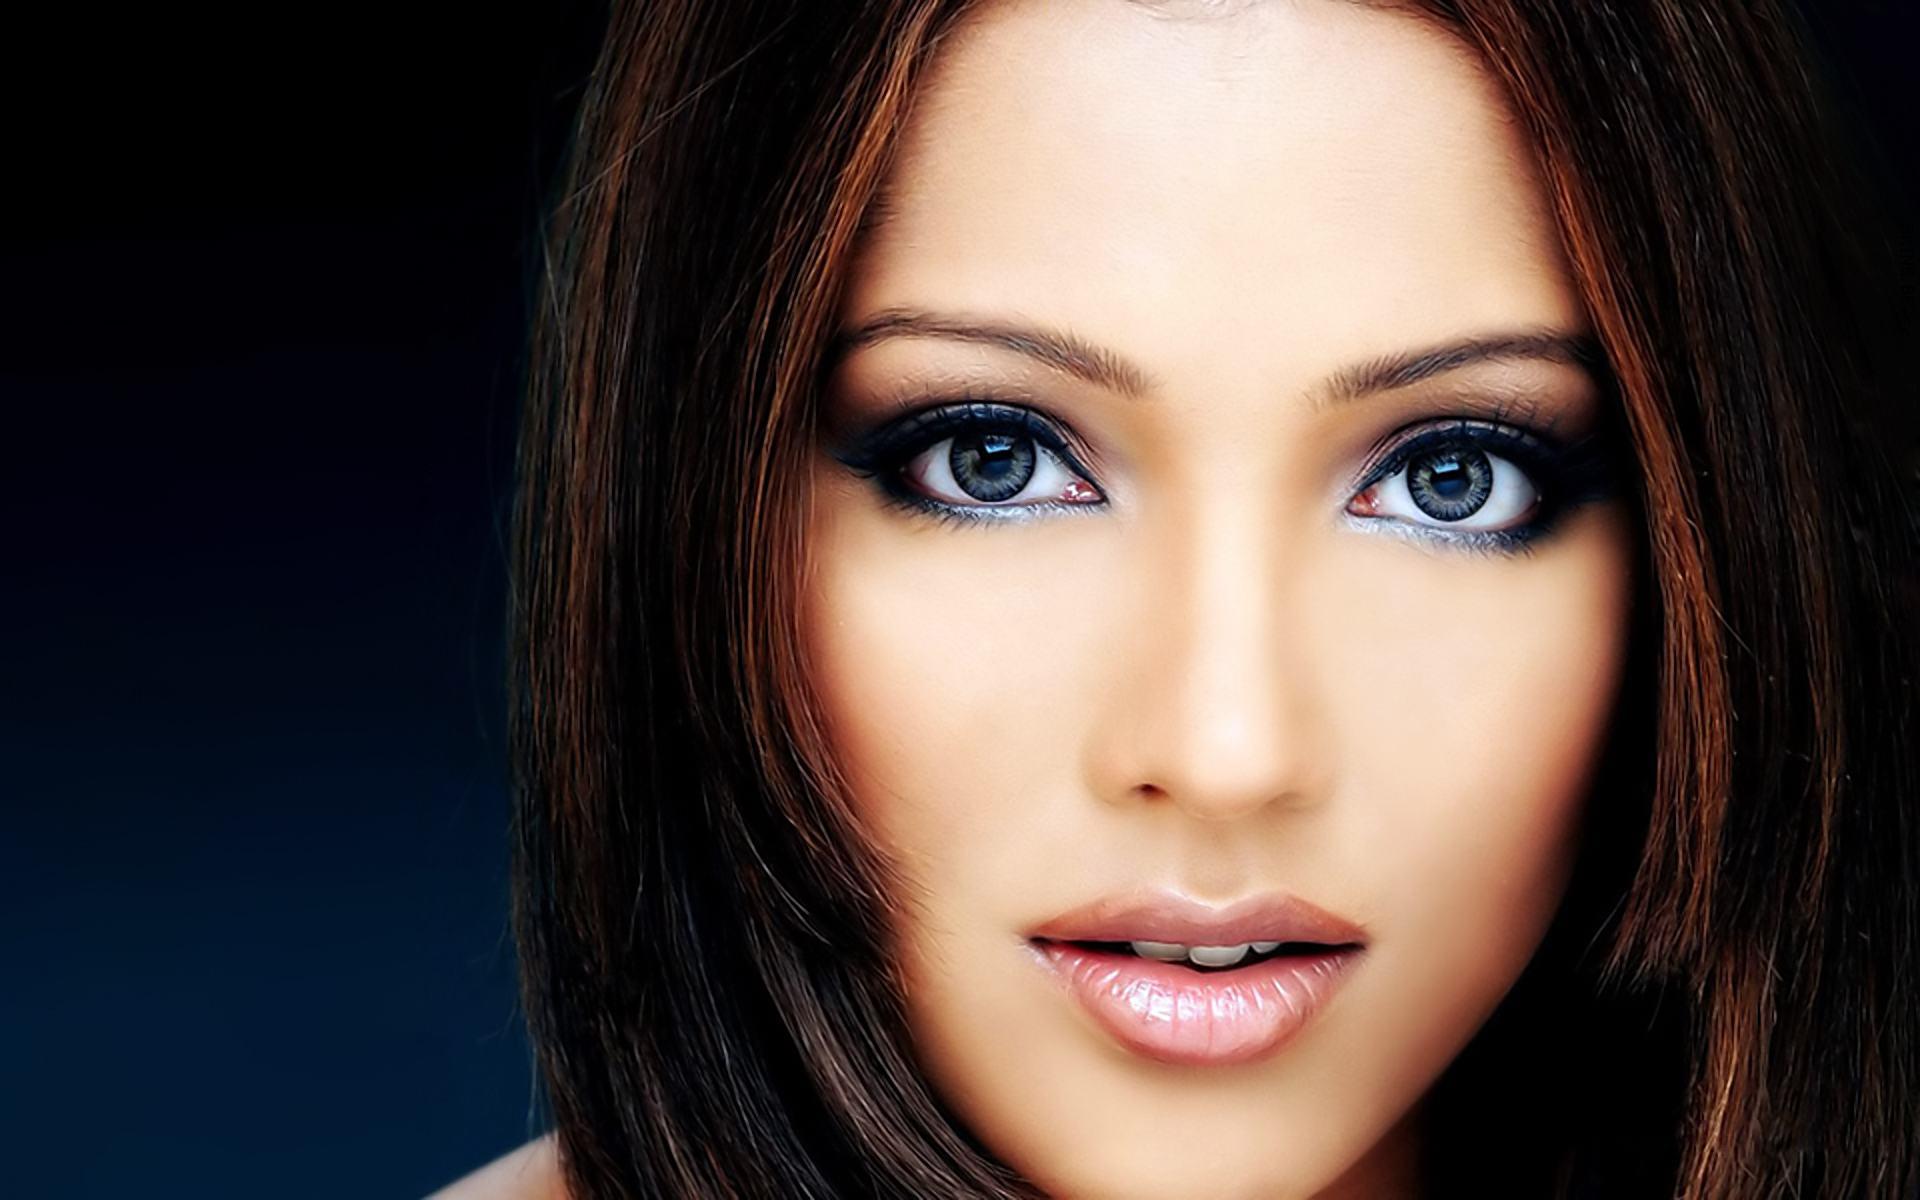
Portrait style: Real Portrait